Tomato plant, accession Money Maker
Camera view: horizontal (90 deg, fisheye); turntable rotation: 330 degrees
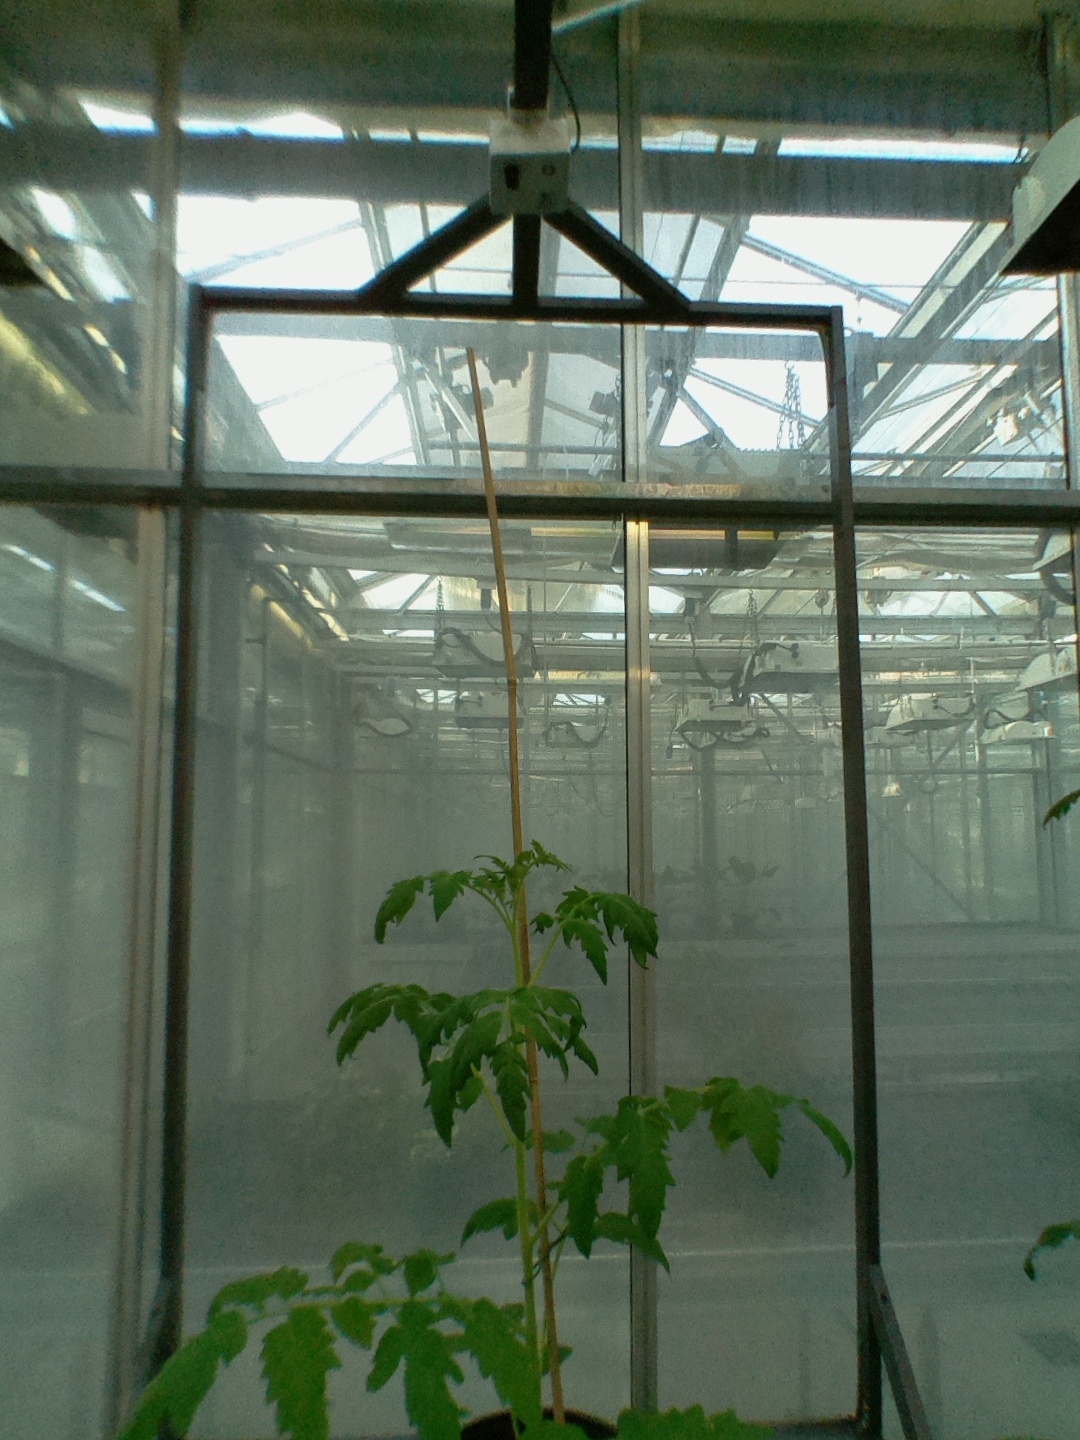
BBCH growth stage 19: 18 or more of true leaves visible